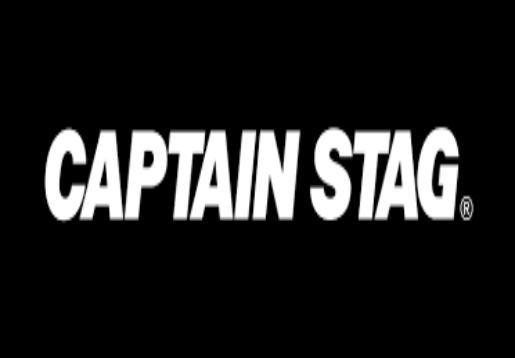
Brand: captain stag
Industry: Necessities